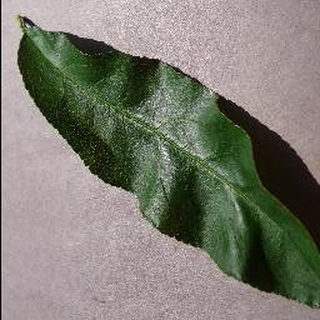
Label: healthy_peach